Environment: real
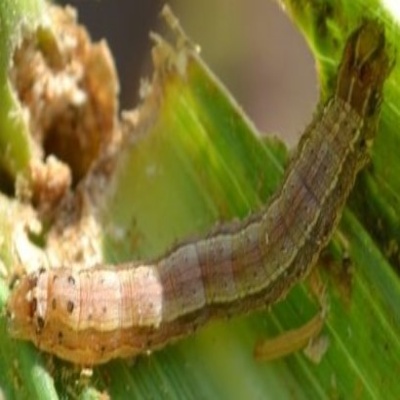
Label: fall_armyworm